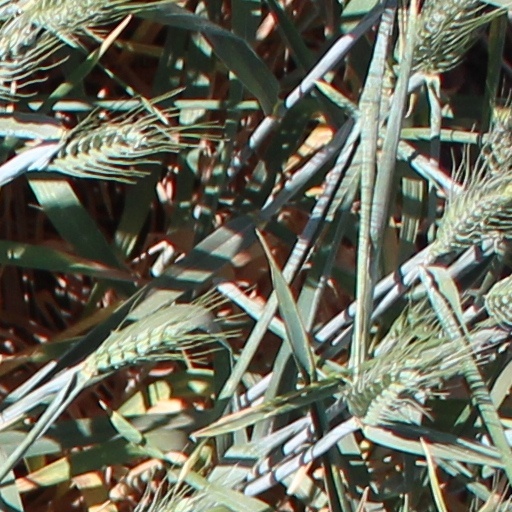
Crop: wheat